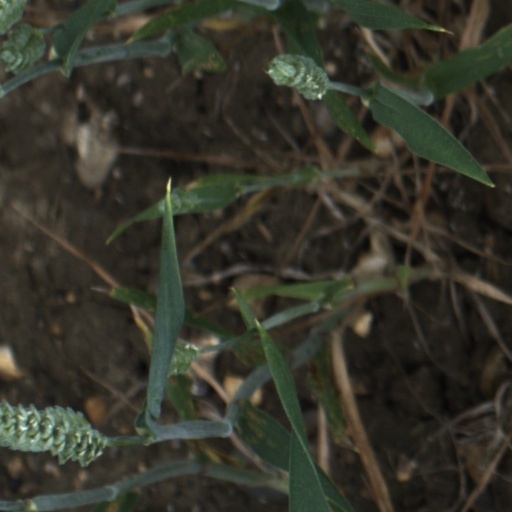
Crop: wheat